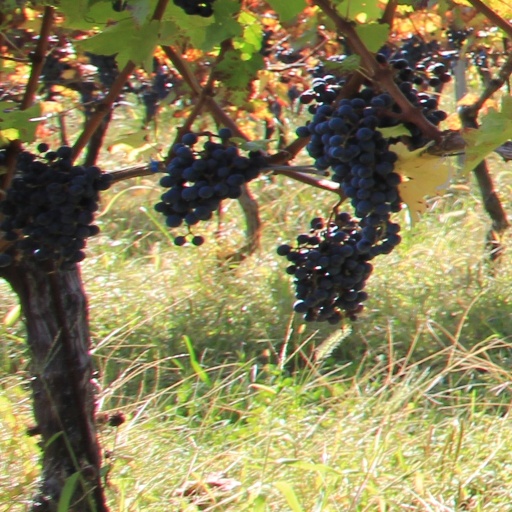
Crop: grape